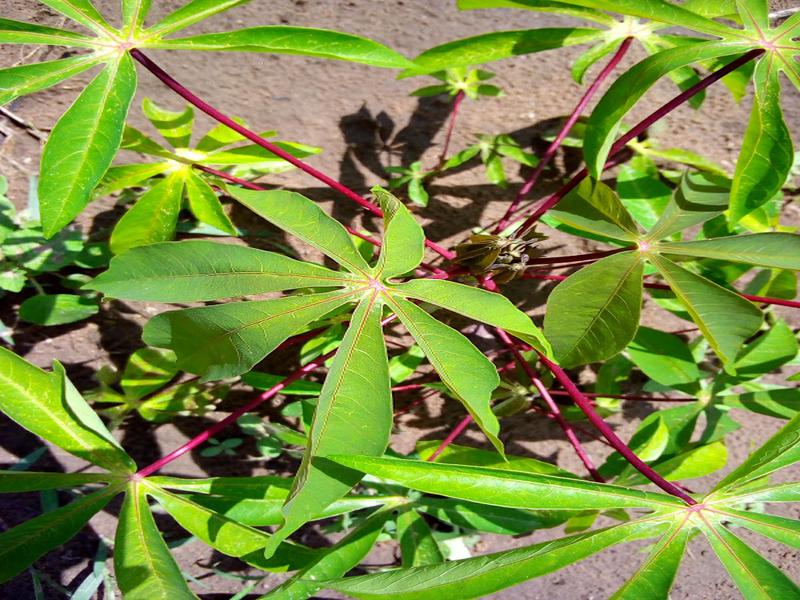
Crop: cassava
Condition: healthy